Her First Elopement

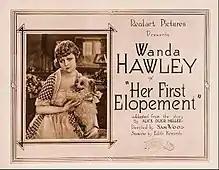
Lobby card

Her First Elopement is a 1920 American drama film directed by Sam Wood and written by Edith M. Kennedy. It is based on the 1915 novel "Her First Elopement" by Alice Duer Miller. The film stars Wanda Hawley, Jerome Patrick, Nell Craig, Lucien Littlefield, Jay Eaton, and Helen Dunbar. The film was released in December 1920, by Realart Pictures Corporation.